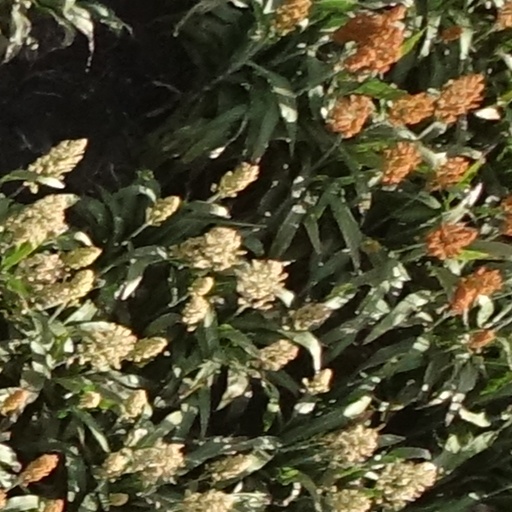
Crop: sorghum